Korean Armistice Agreement

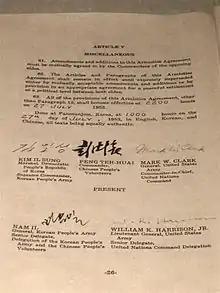
The English text of Korean Armistice Agreement. Harrison's signature in the lower right corner.

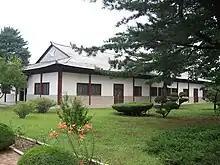
The building in which the armistice was signed now houses the North Korea Peace Museum.

Talks concerning an armistice started 10 July 1951, in Kaesong, a North Korean city in North Hwanghae Province, near the South Korean border. The two primary negotiators were Chief of Army Staff General Nam Il, a North Korean deputy premier, and United States Vice Admiral Charles Turner Joy. After a period of two weeks, on 26 July 1951, a five-part agenda was agreed upon, which guided talks until the signing of the armistice on 27 July 1953. The items to be discussed were: